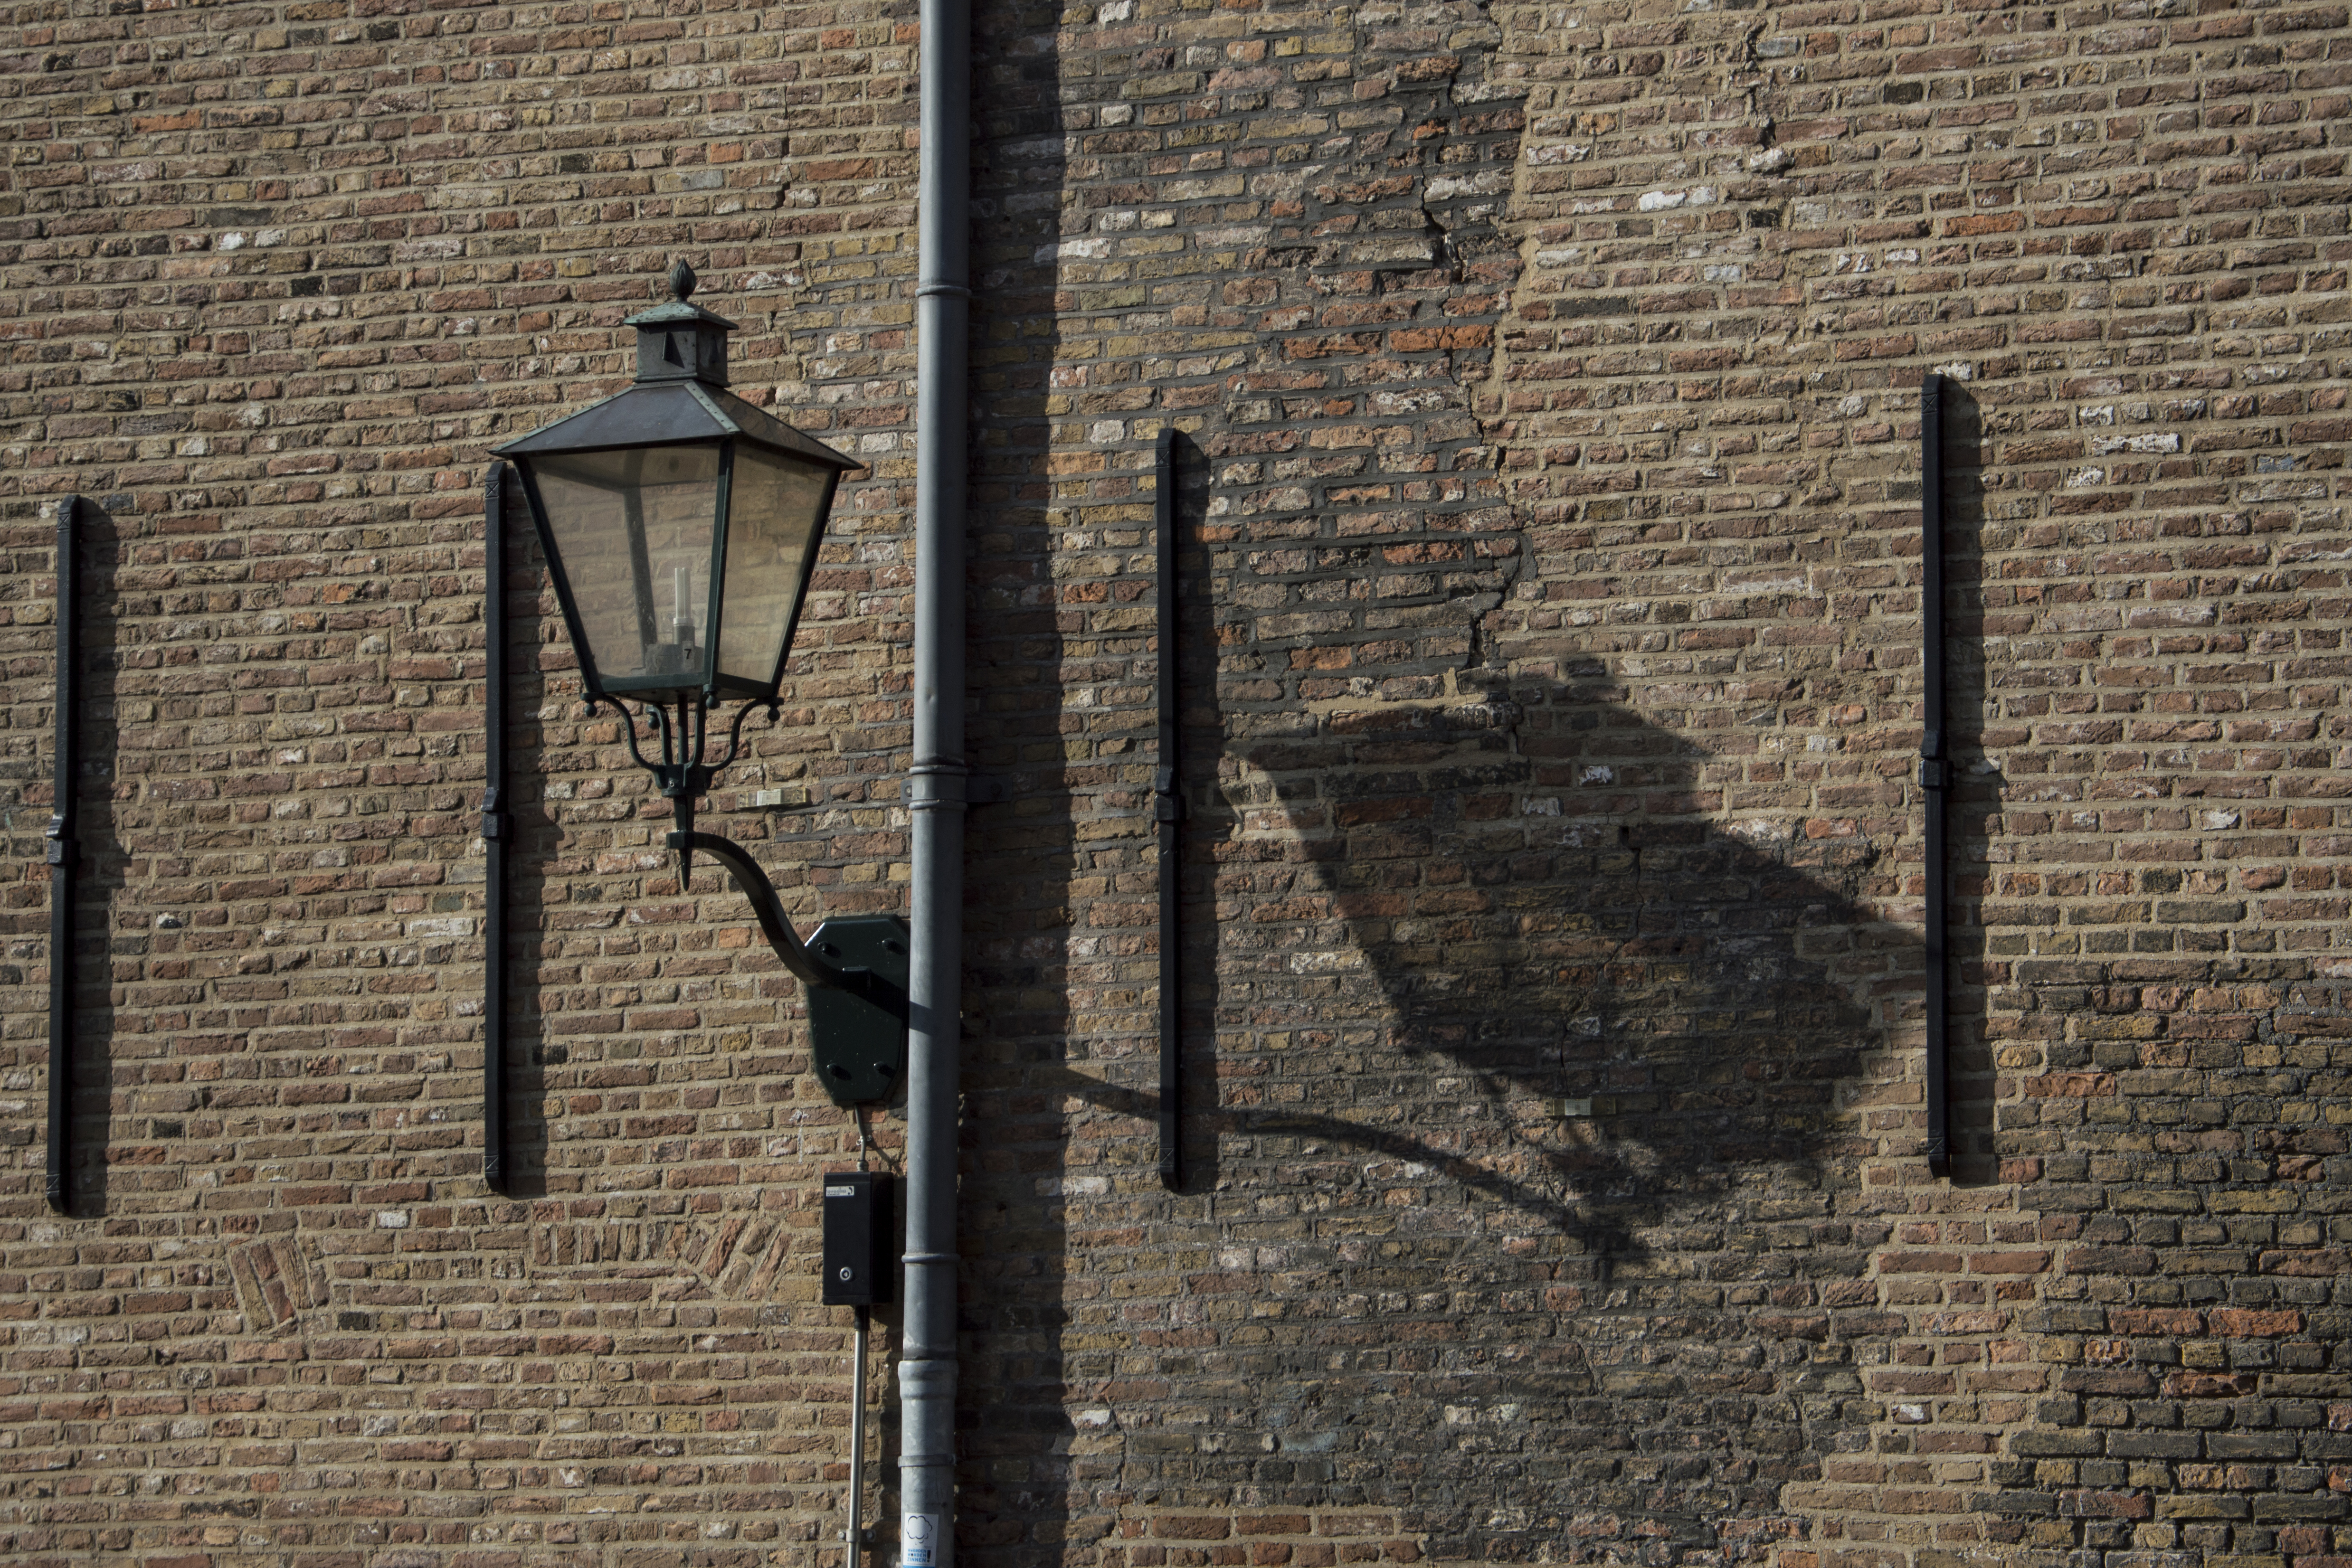
outdoor, architecture, wood, street, photography, window, building, urban, wall, photo, shadow, nikon, historic, brick, art, holland, nederland, netherlands, dutch, outdoorphotography, picture, photograph, fotos, foto, fotografie, urbanphotography, schatten, paulvandevelde, pdvandevelde, padagudaloma, dordrecht, stadsfotografie, nederlandinfotos, historisch, schaduw, stadswandeling, architectuur, pvdvfotografie, pdvandeveldedordrecht, diep, rondjedordt, dedordtevaer, dutchphotography, nederlandsefotografie, dutchphotogaraphy, totallydutch, fotografienederland, hollandsefotografie, fotografieholland, dordtmonumenteel, fotosdordrecht, fotosvandordrecht, erfgoedcentrumdiep, openmonumentendag, hofstraat, fotovandeweek, dordrechtmonumenteel, lantaarn, lantaren, urban area, paulvandeveldedordrecht, regionaalarchiefbeeldbank, hetgeheugenvannederland